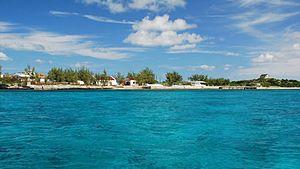
Cockburn Harbour est un village du territoire britannique d'outre-mer des Îles Turques-et-Caïques, et la localité principale de l'île de South Caicos.
South Caicos est une île de l'archipel des Caïcos, dépendantes du territoire des Îles Turques-et-Caïques.